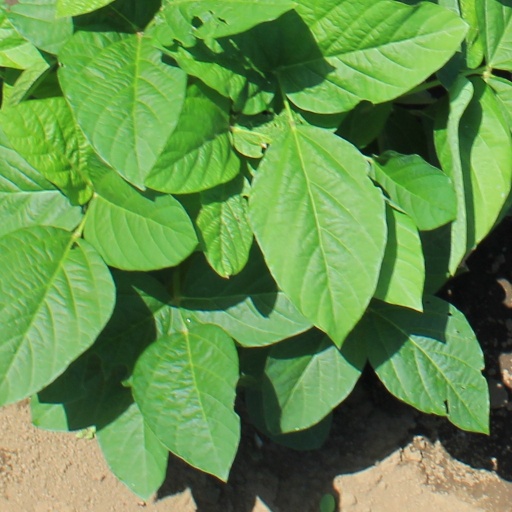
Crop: soybean